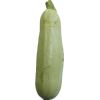
Label: Zucchini 1